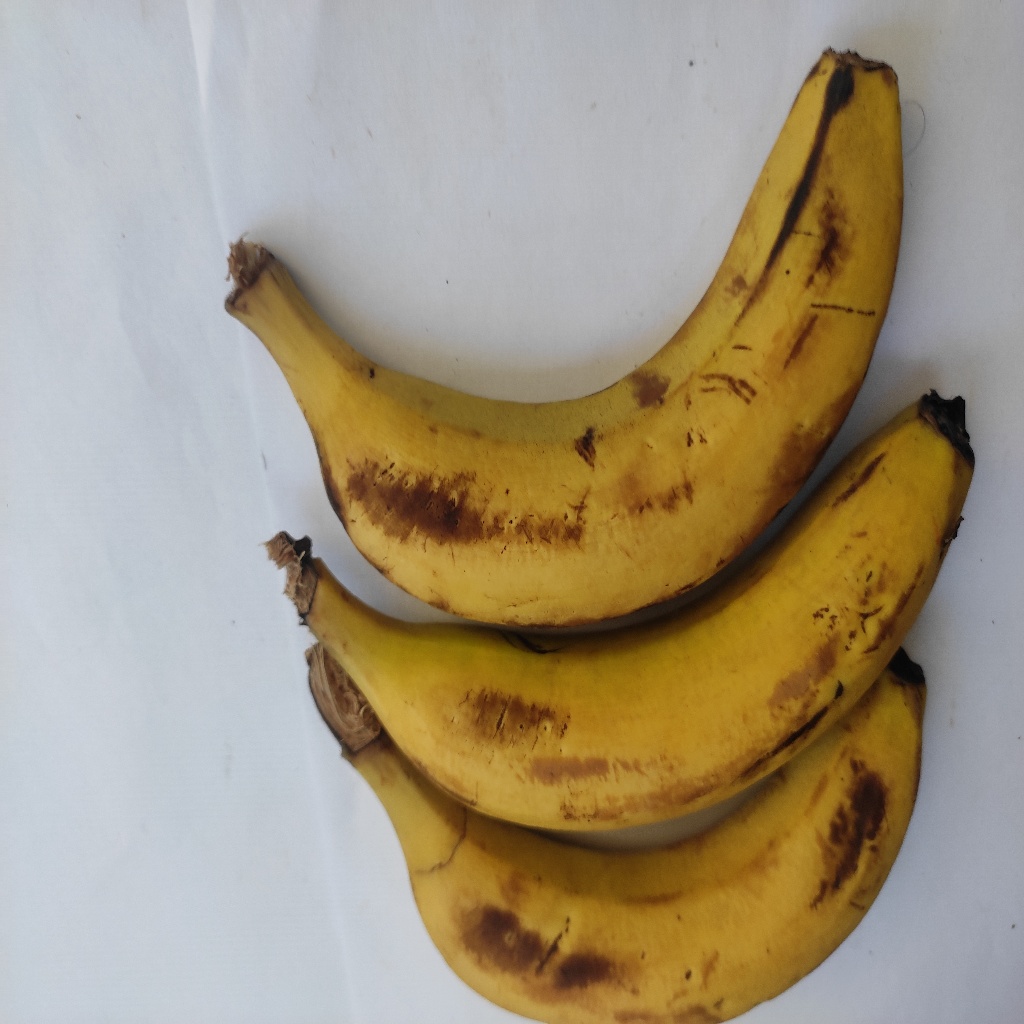
Crop: banana
Quality class: Class_A